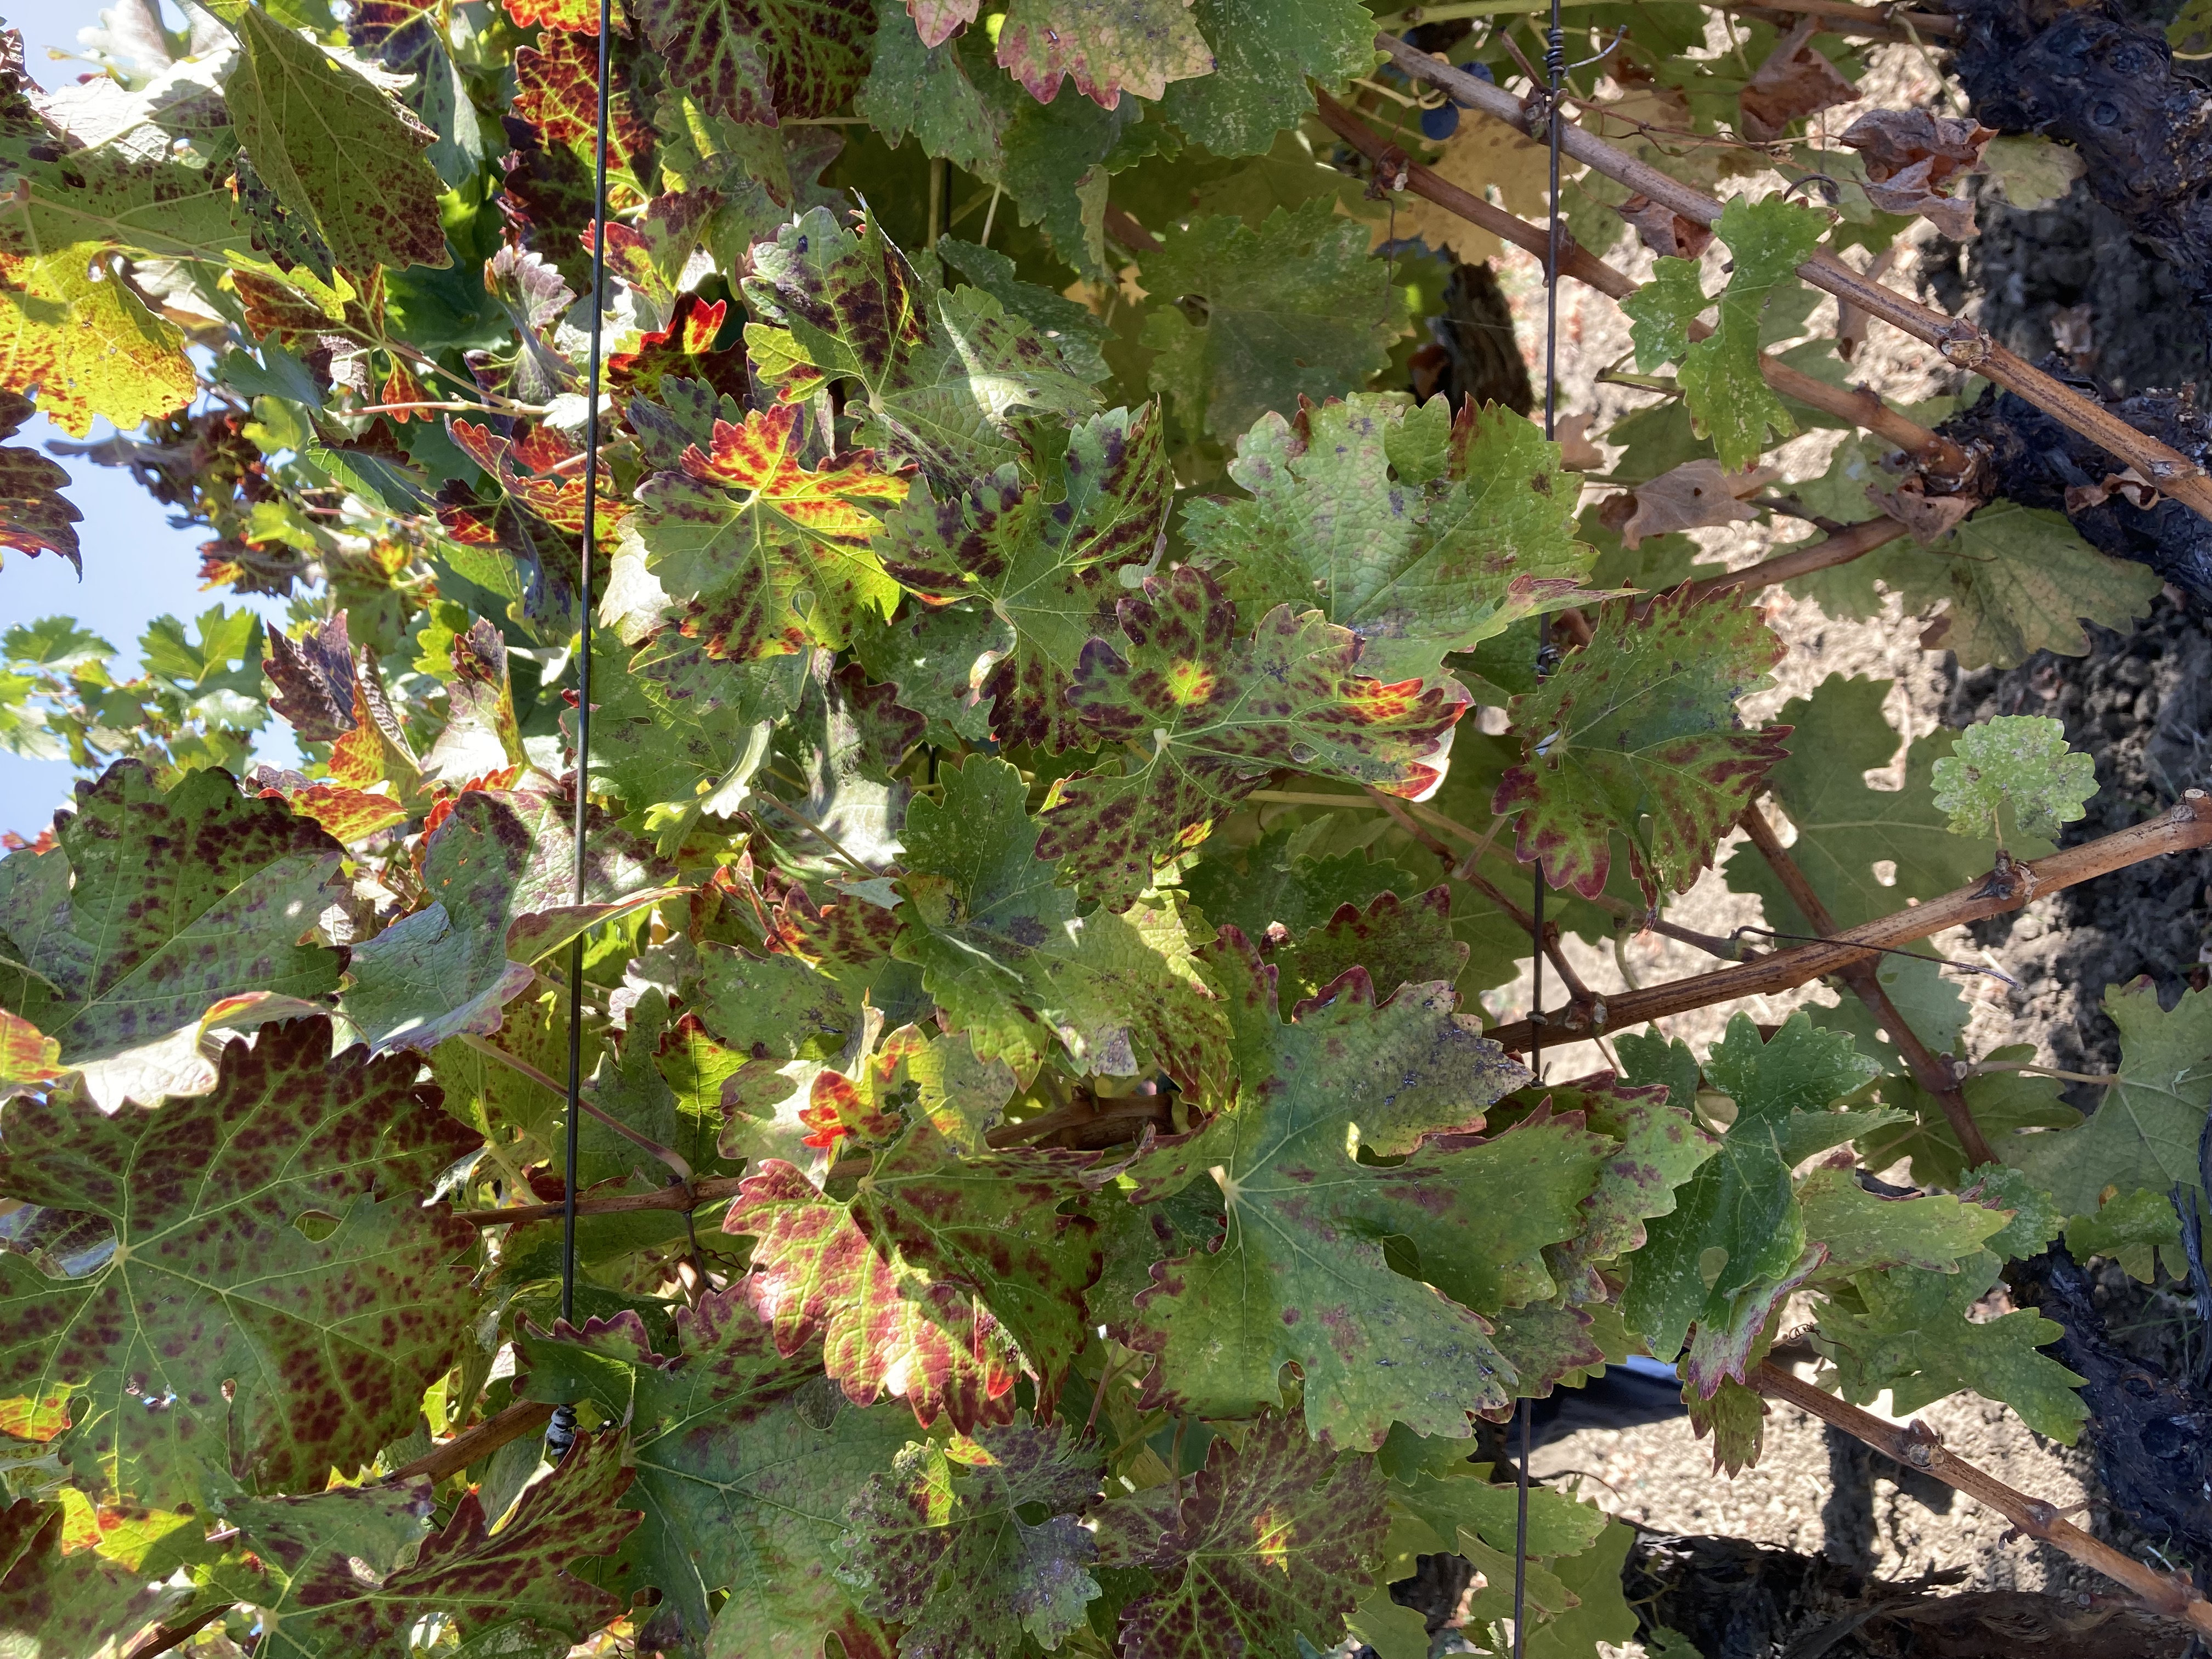
Label: Leafroll 3